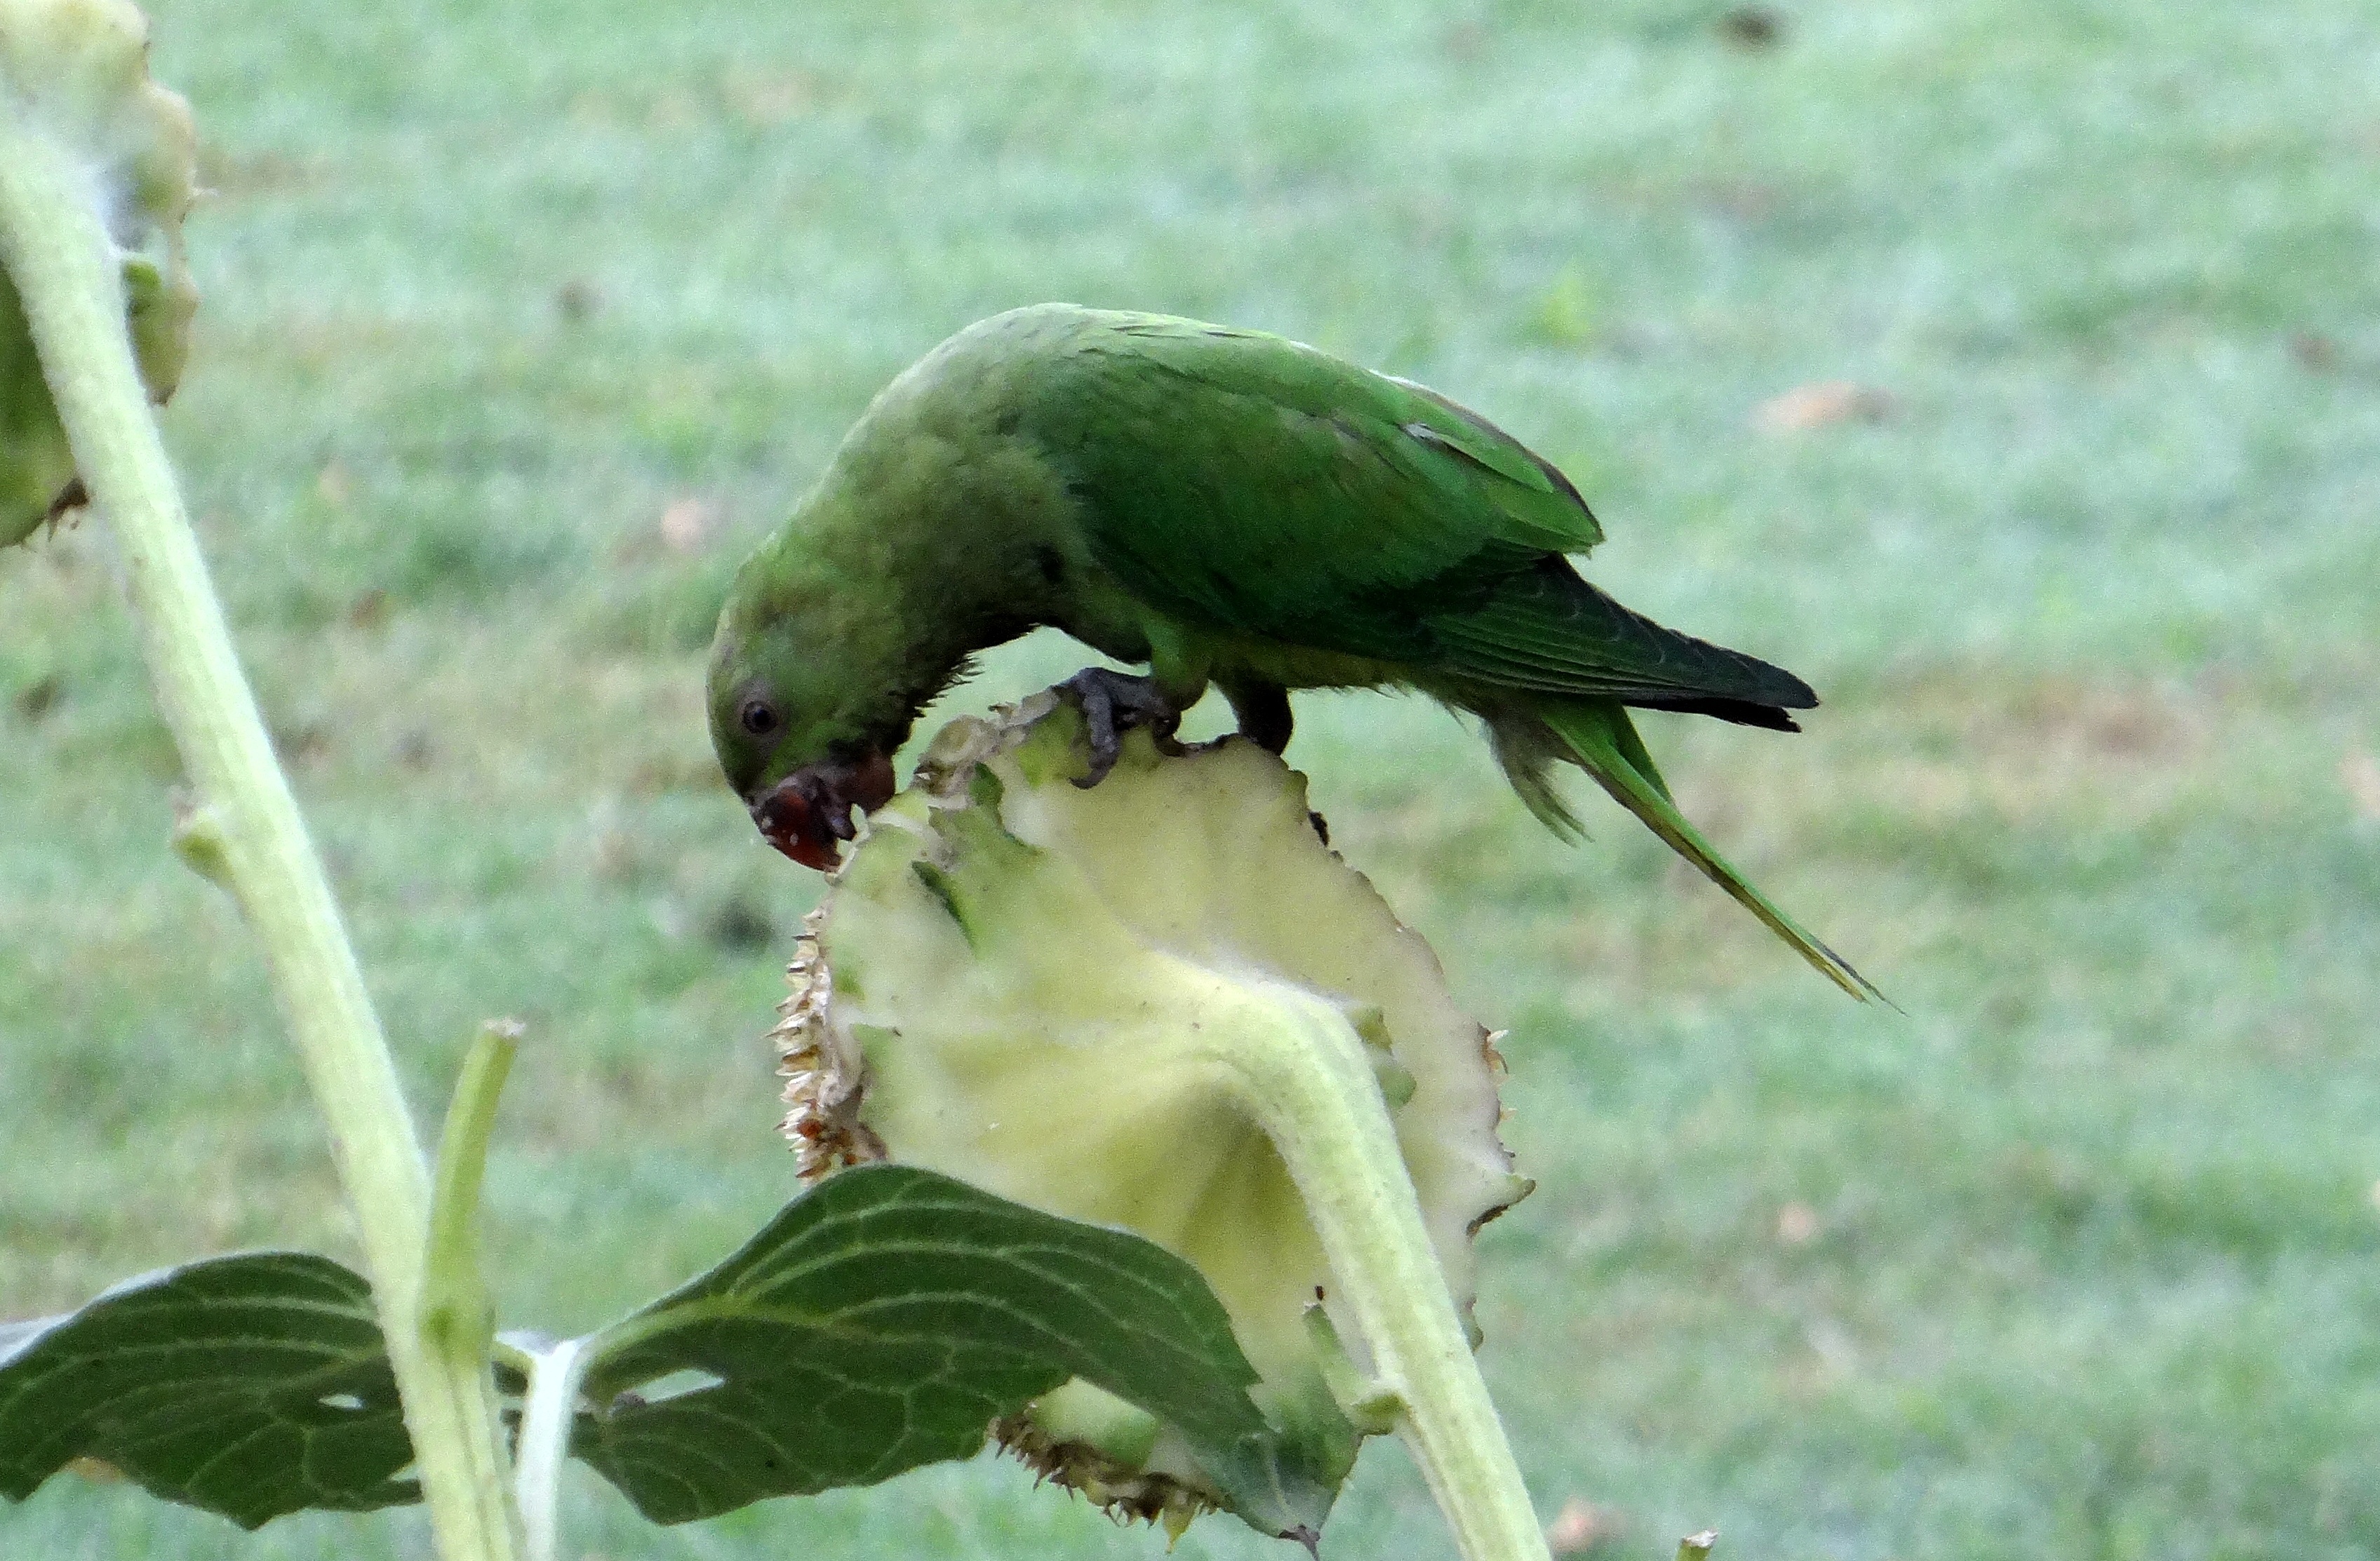
nature, bird, female, wildlife, green, beak, fauna, vertebrate, parrot, india, rose ringed parakeet, perching bird, psittacula krameri, ring necked parakeet